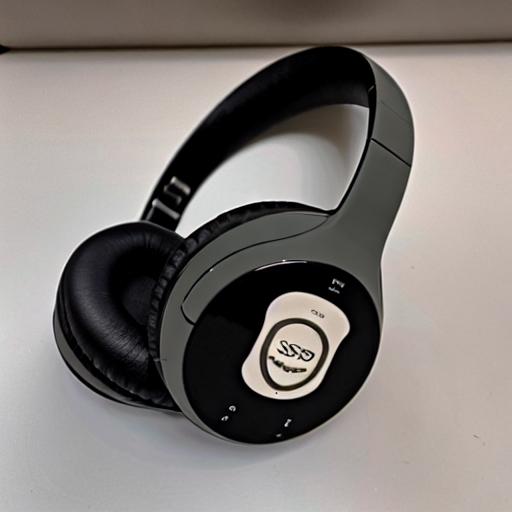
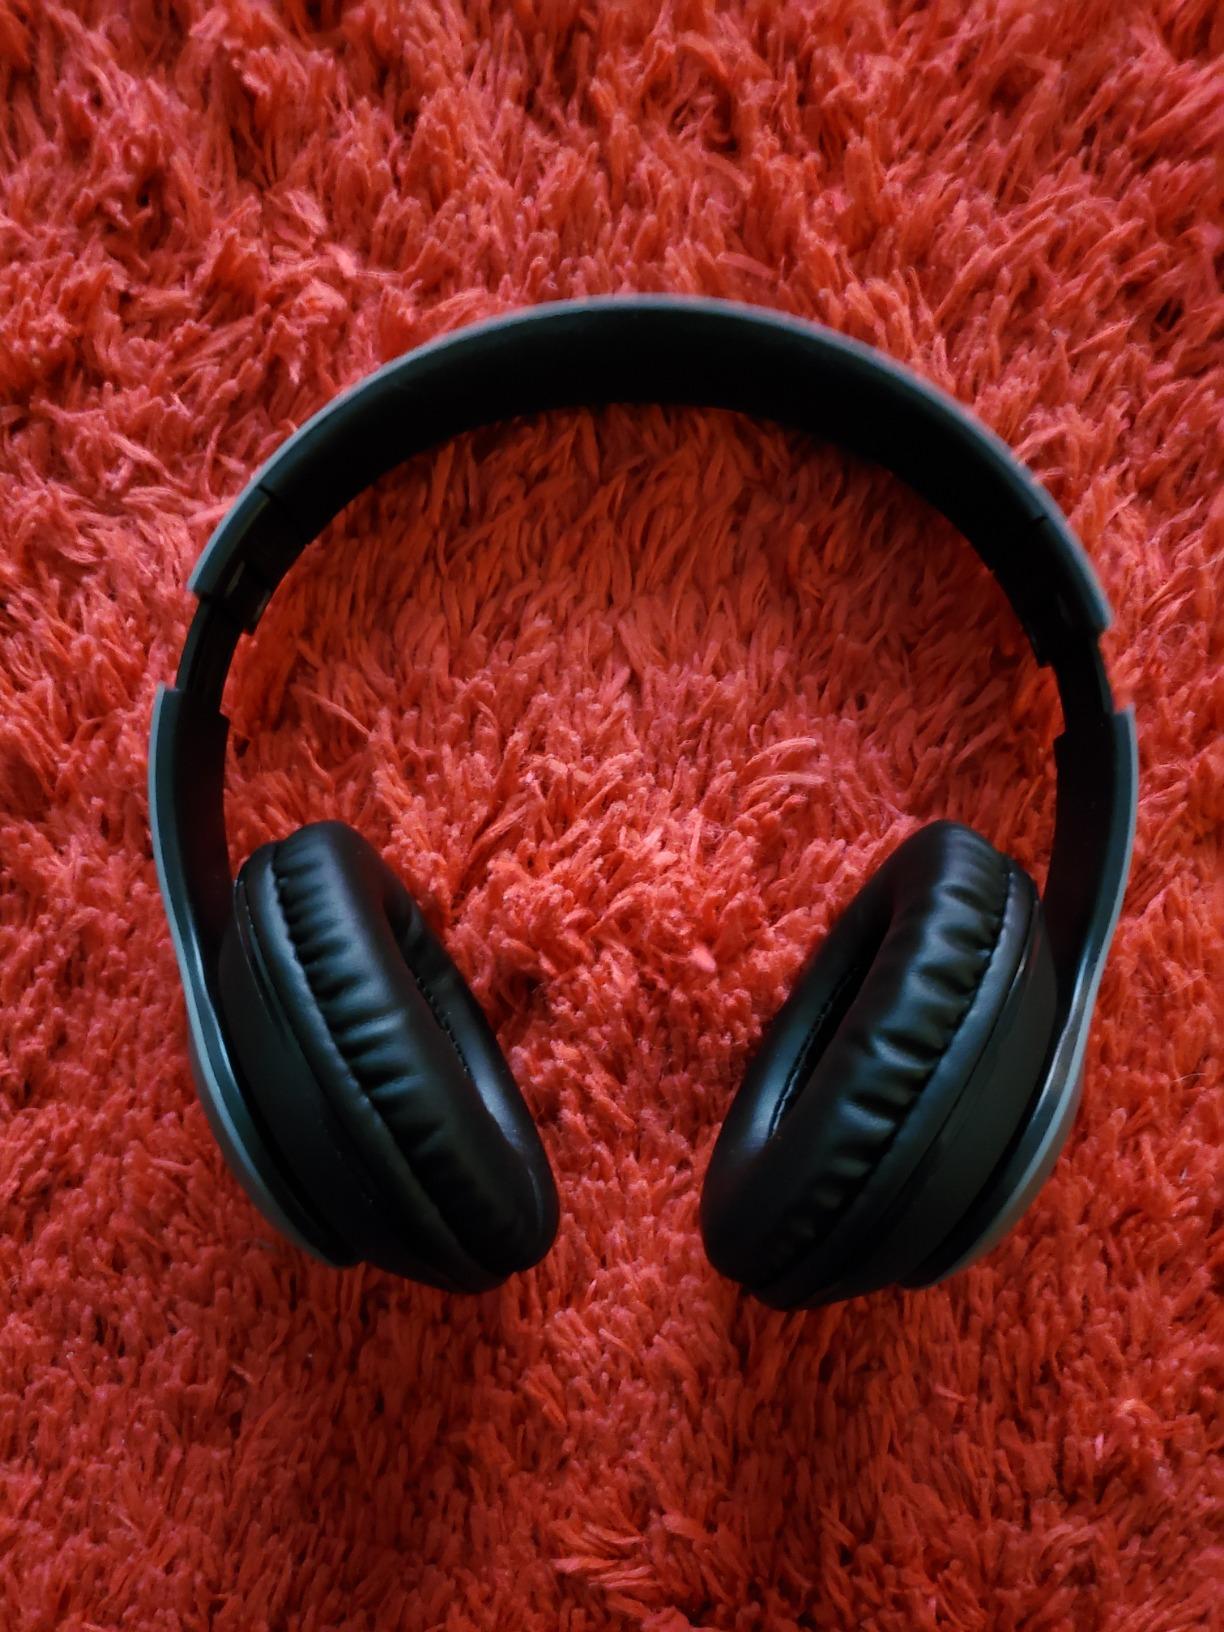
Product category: headphones
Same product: no